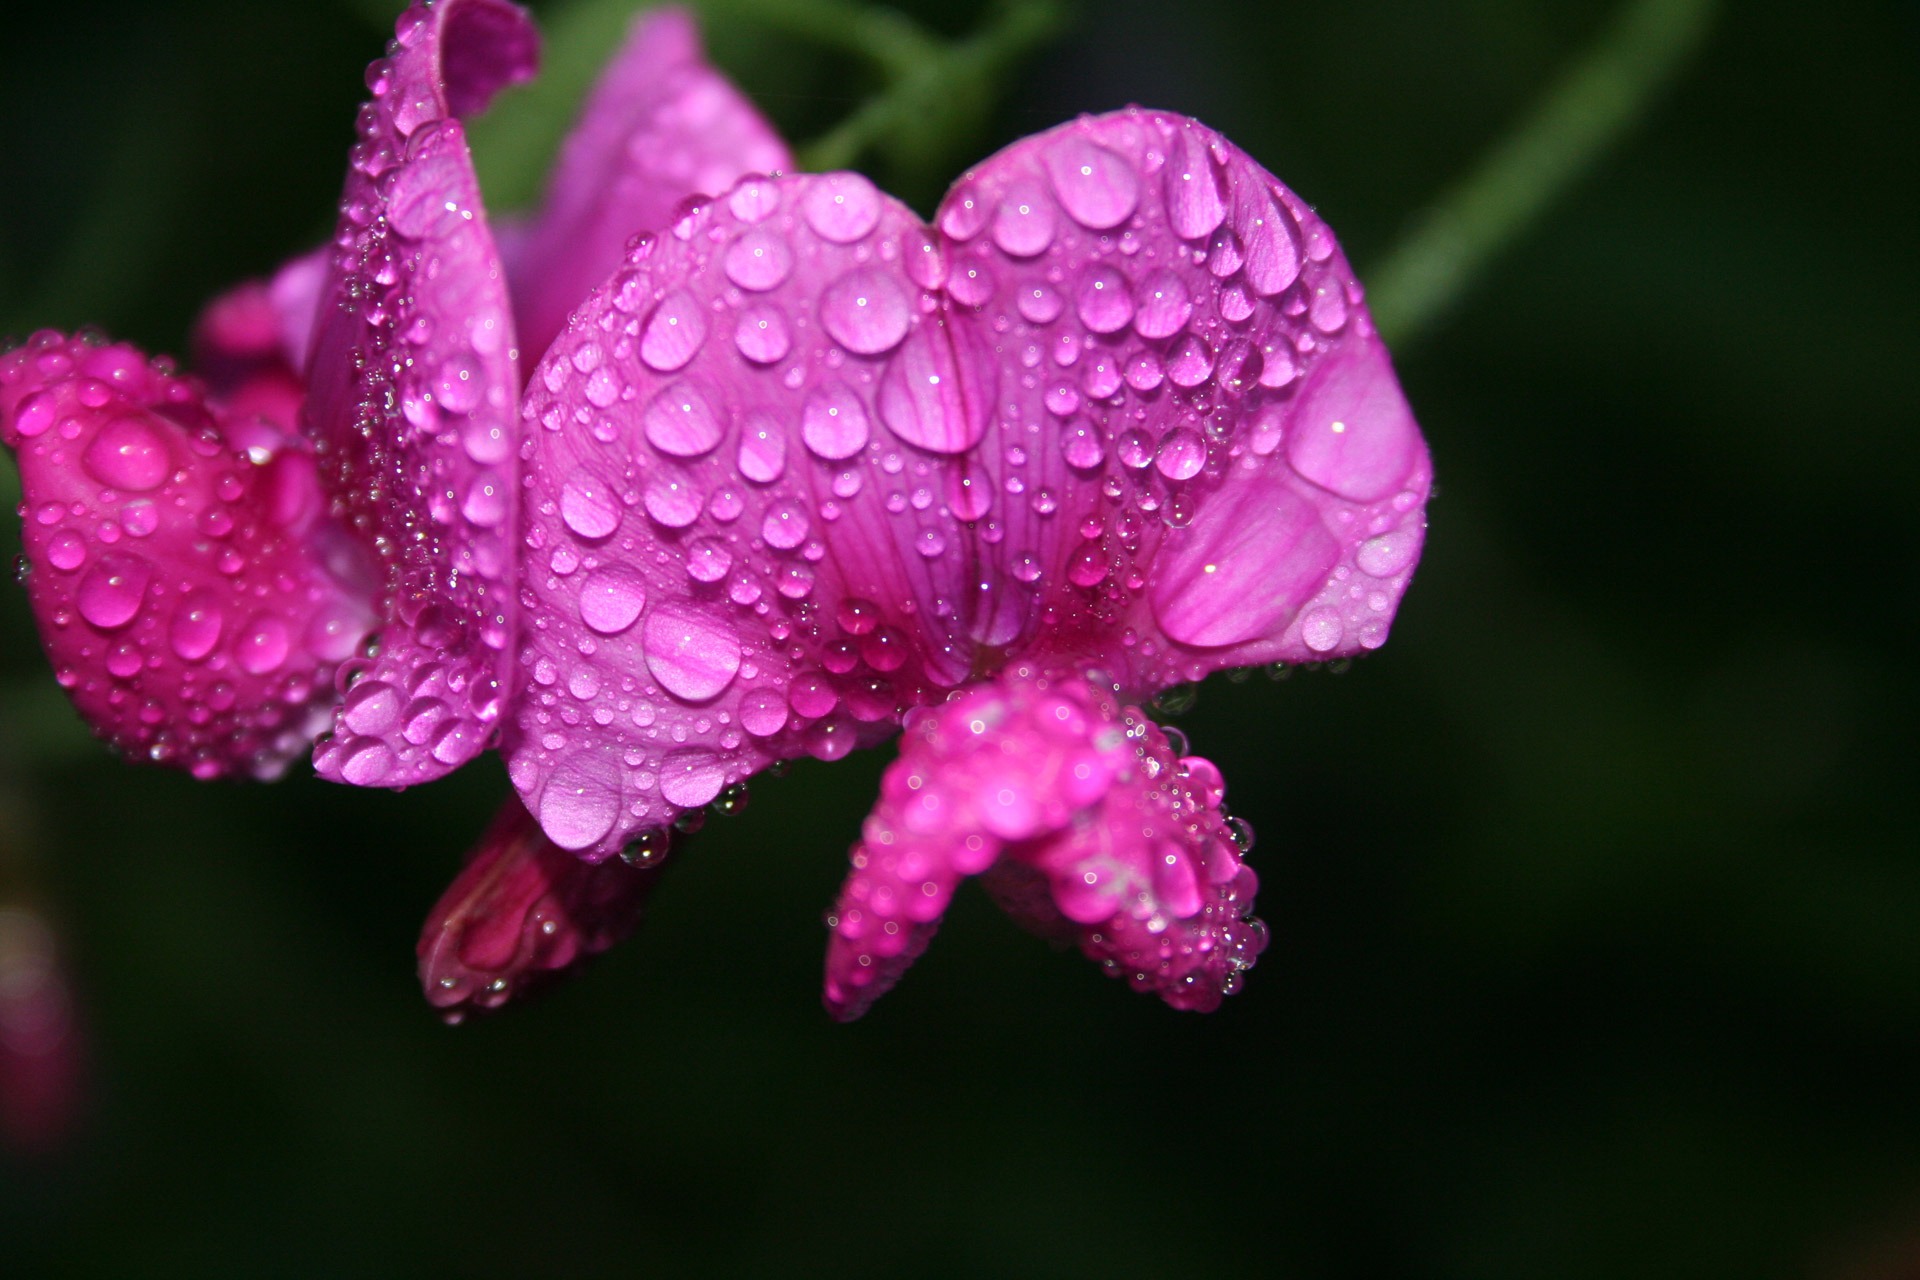
blossom, dew, plant, photography, stem, leaf, flower, petal, bloom, floral, environment, herb, natural, botany, agriculture, pink, flora, botanical, wildflower, close up, outdoors, vegetation, horticulture, organic, moisture, macro photography, flowering plant, sweet pea, lathyrus, land plant